Top Gun: Fire at Will

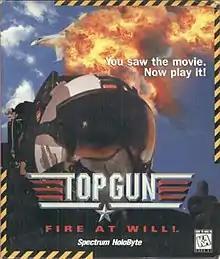

Top Gun: Fire at Will is a video game that was developed and published by Spectrum HoloByte for DOS, Windows, PlayStation, and Mac OS. It is a licensed game in the "Top Gun" franchise. A sequel, "", was released in 1998.